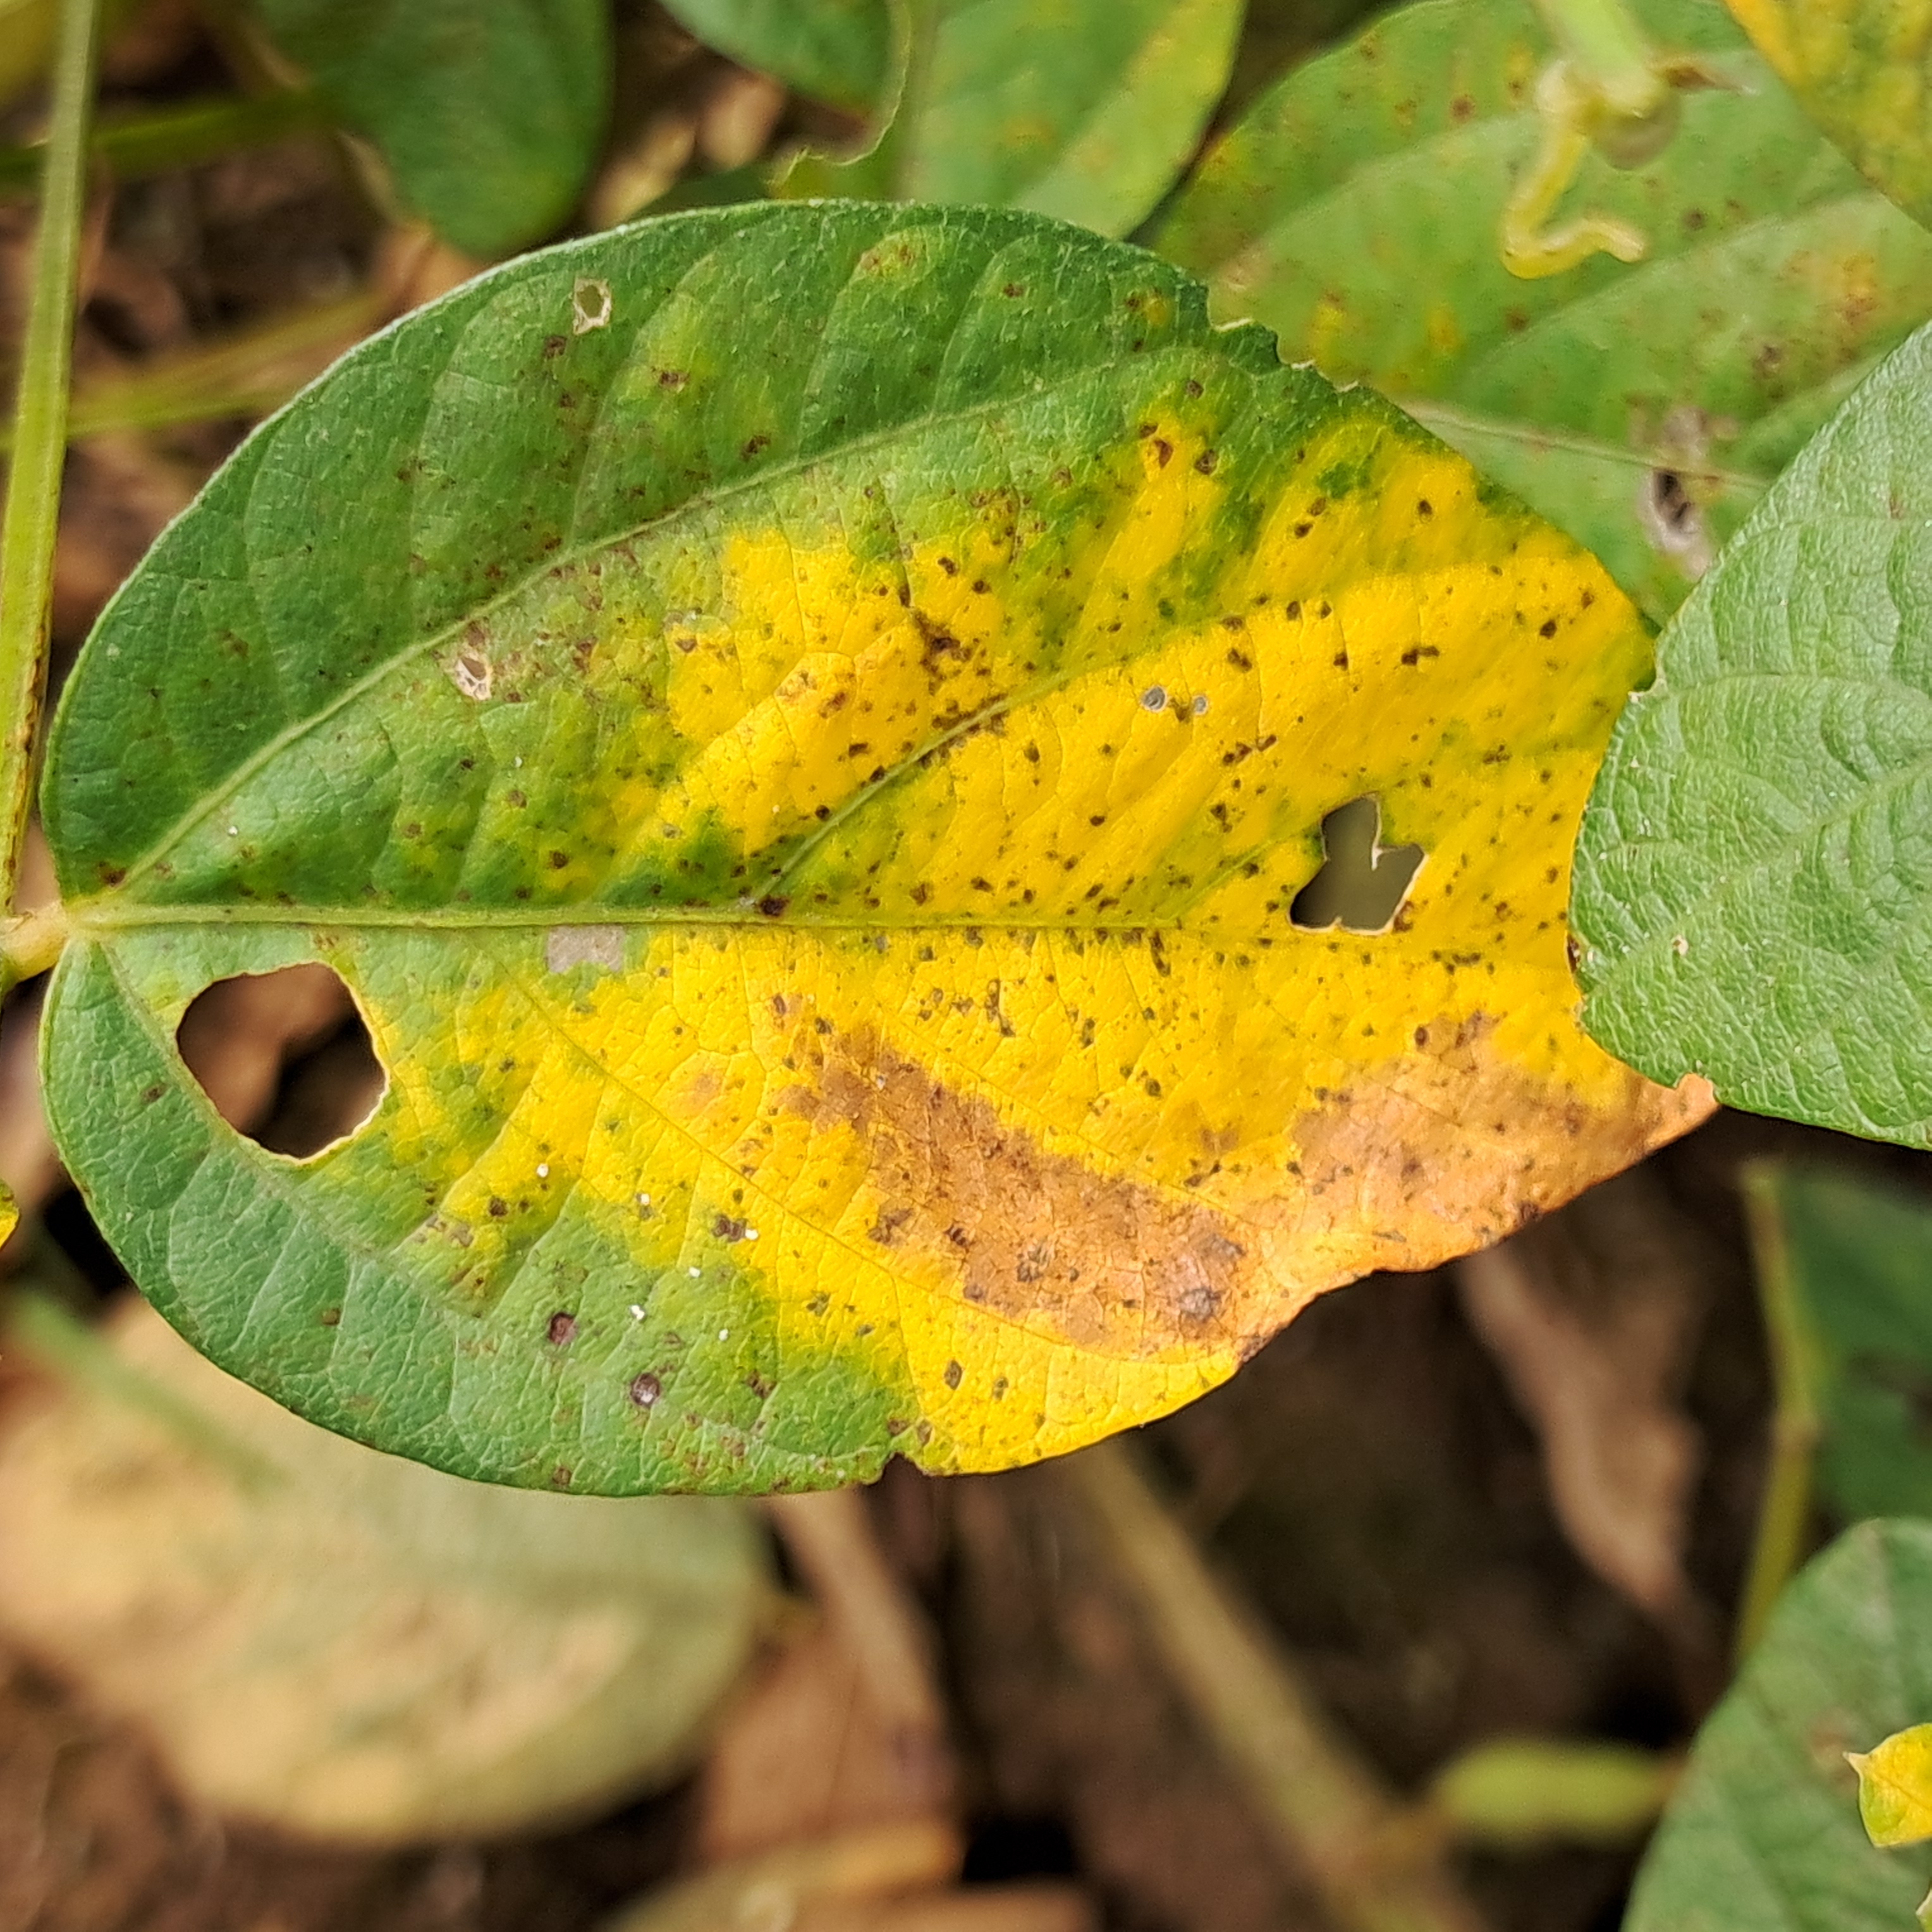
Label: Rust